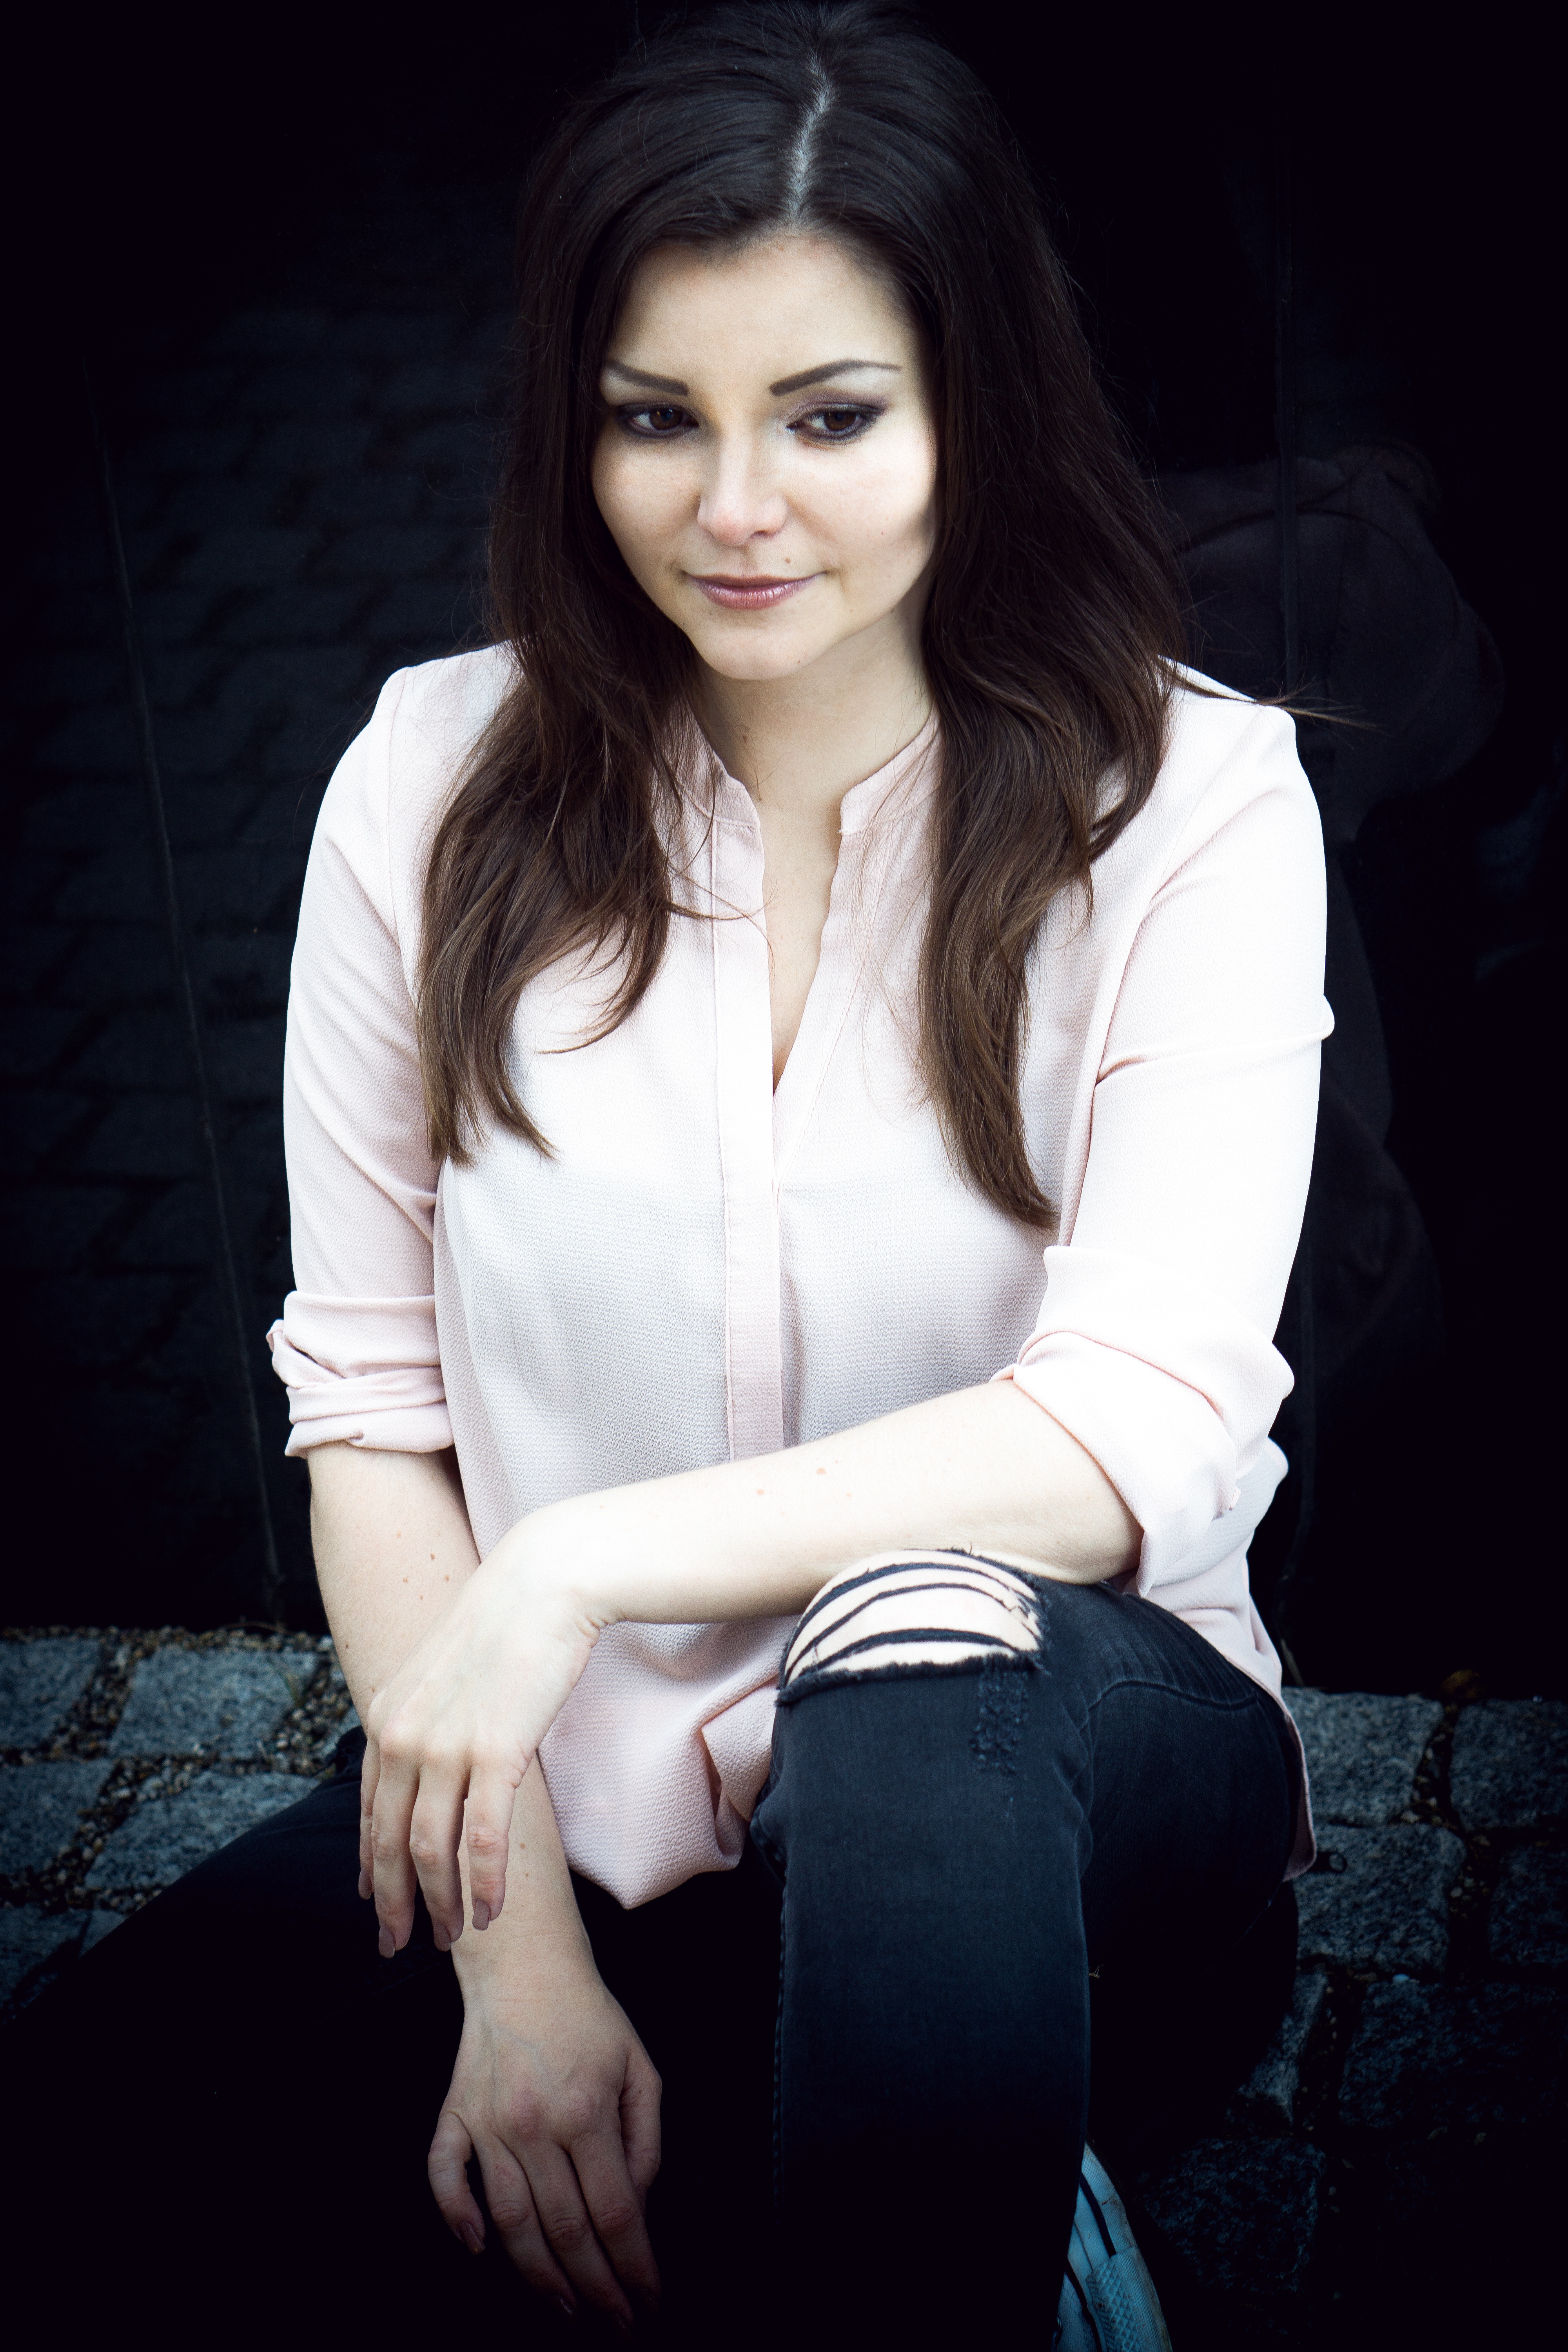
nature, person, girl, woman, white, camera, photography, photographer, leg, portrait, model, sitting, romantic, human, fashion, lady, long hair, black hair, recording, digital camera, mysterious, women, glasses, beauty, joy, beautiful, out, pretty, photo shoot, brown hair, portrait photography, human positions, art model, supermodel